Auesee

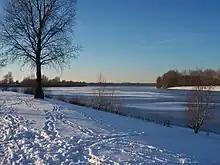
Auesee in the wintertime

Although it is an artificial lake, Auesee is well-integrated into its natural surroundings, providing a habitat for local plants and animals. The shores of Auesee are partially lined with a dense stand of riparian woodland. In some areas there are sparse beds of reeds. The underwater vegetation is richly developed. The shoreline is densely populated up to depths of with starry stonewort, or "Nitellopsis obtusa". In the shallower areas, major species include "Myriophyllum spicatum", "Elodea nuttallii", "Potamogeton lucens", and "Potamogeton perfoliatus", as well as numerous other species of pondweed.